Graphic charter of government communication in France

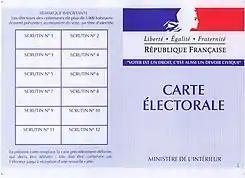
The 1999 logo on a voter card, with different proportions and the slogan “Voting is a right, it is also a civic duty”.

The logo is reminiscent of the national flag, featuring an elongated rectangular design with the three colours: blue, white, and red. The central white portion showcases a silhouette of Marianne in profile, oriented towards the right.